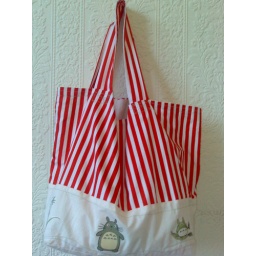
Red and white beach bag with totoro images around bottom(inkjet iron on printoffs)